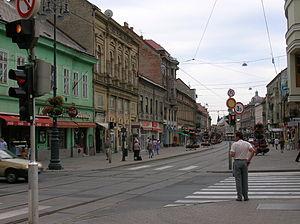
L'Eurorégion Košice-Miskolc est une Eurorégion située des deux côtés de la frontière entre la Slovaquie et la Hongrie. Elle a été initiée sur la base de la collaboration entre les villes de Košice et Miskolc, auxquelles ont été associées leurs régions respectives, soit la région de Košice et le comitat de Borsod-Abaúj-Zemplén.